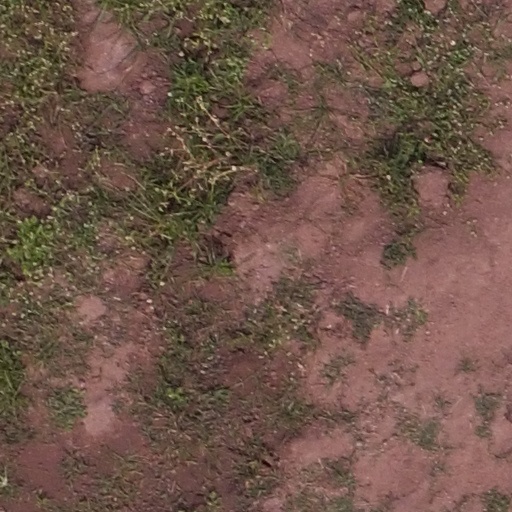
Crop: maize; corn